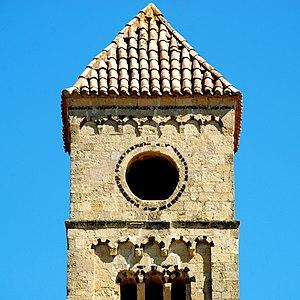
France - Languedoc - Hérault - Puissalicon - ancienne église Saint-Étienne de Pezan - tour romane This building is indexed in the Base Mérimée, a database of architectural heritage maintained by the French Ministry of Culture,
La tour romane de Puissalicon est un clocher de style roman lombard situé près de Puissalicon dans le département français de l'Hérault en région Occitanie.